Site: brandenburg
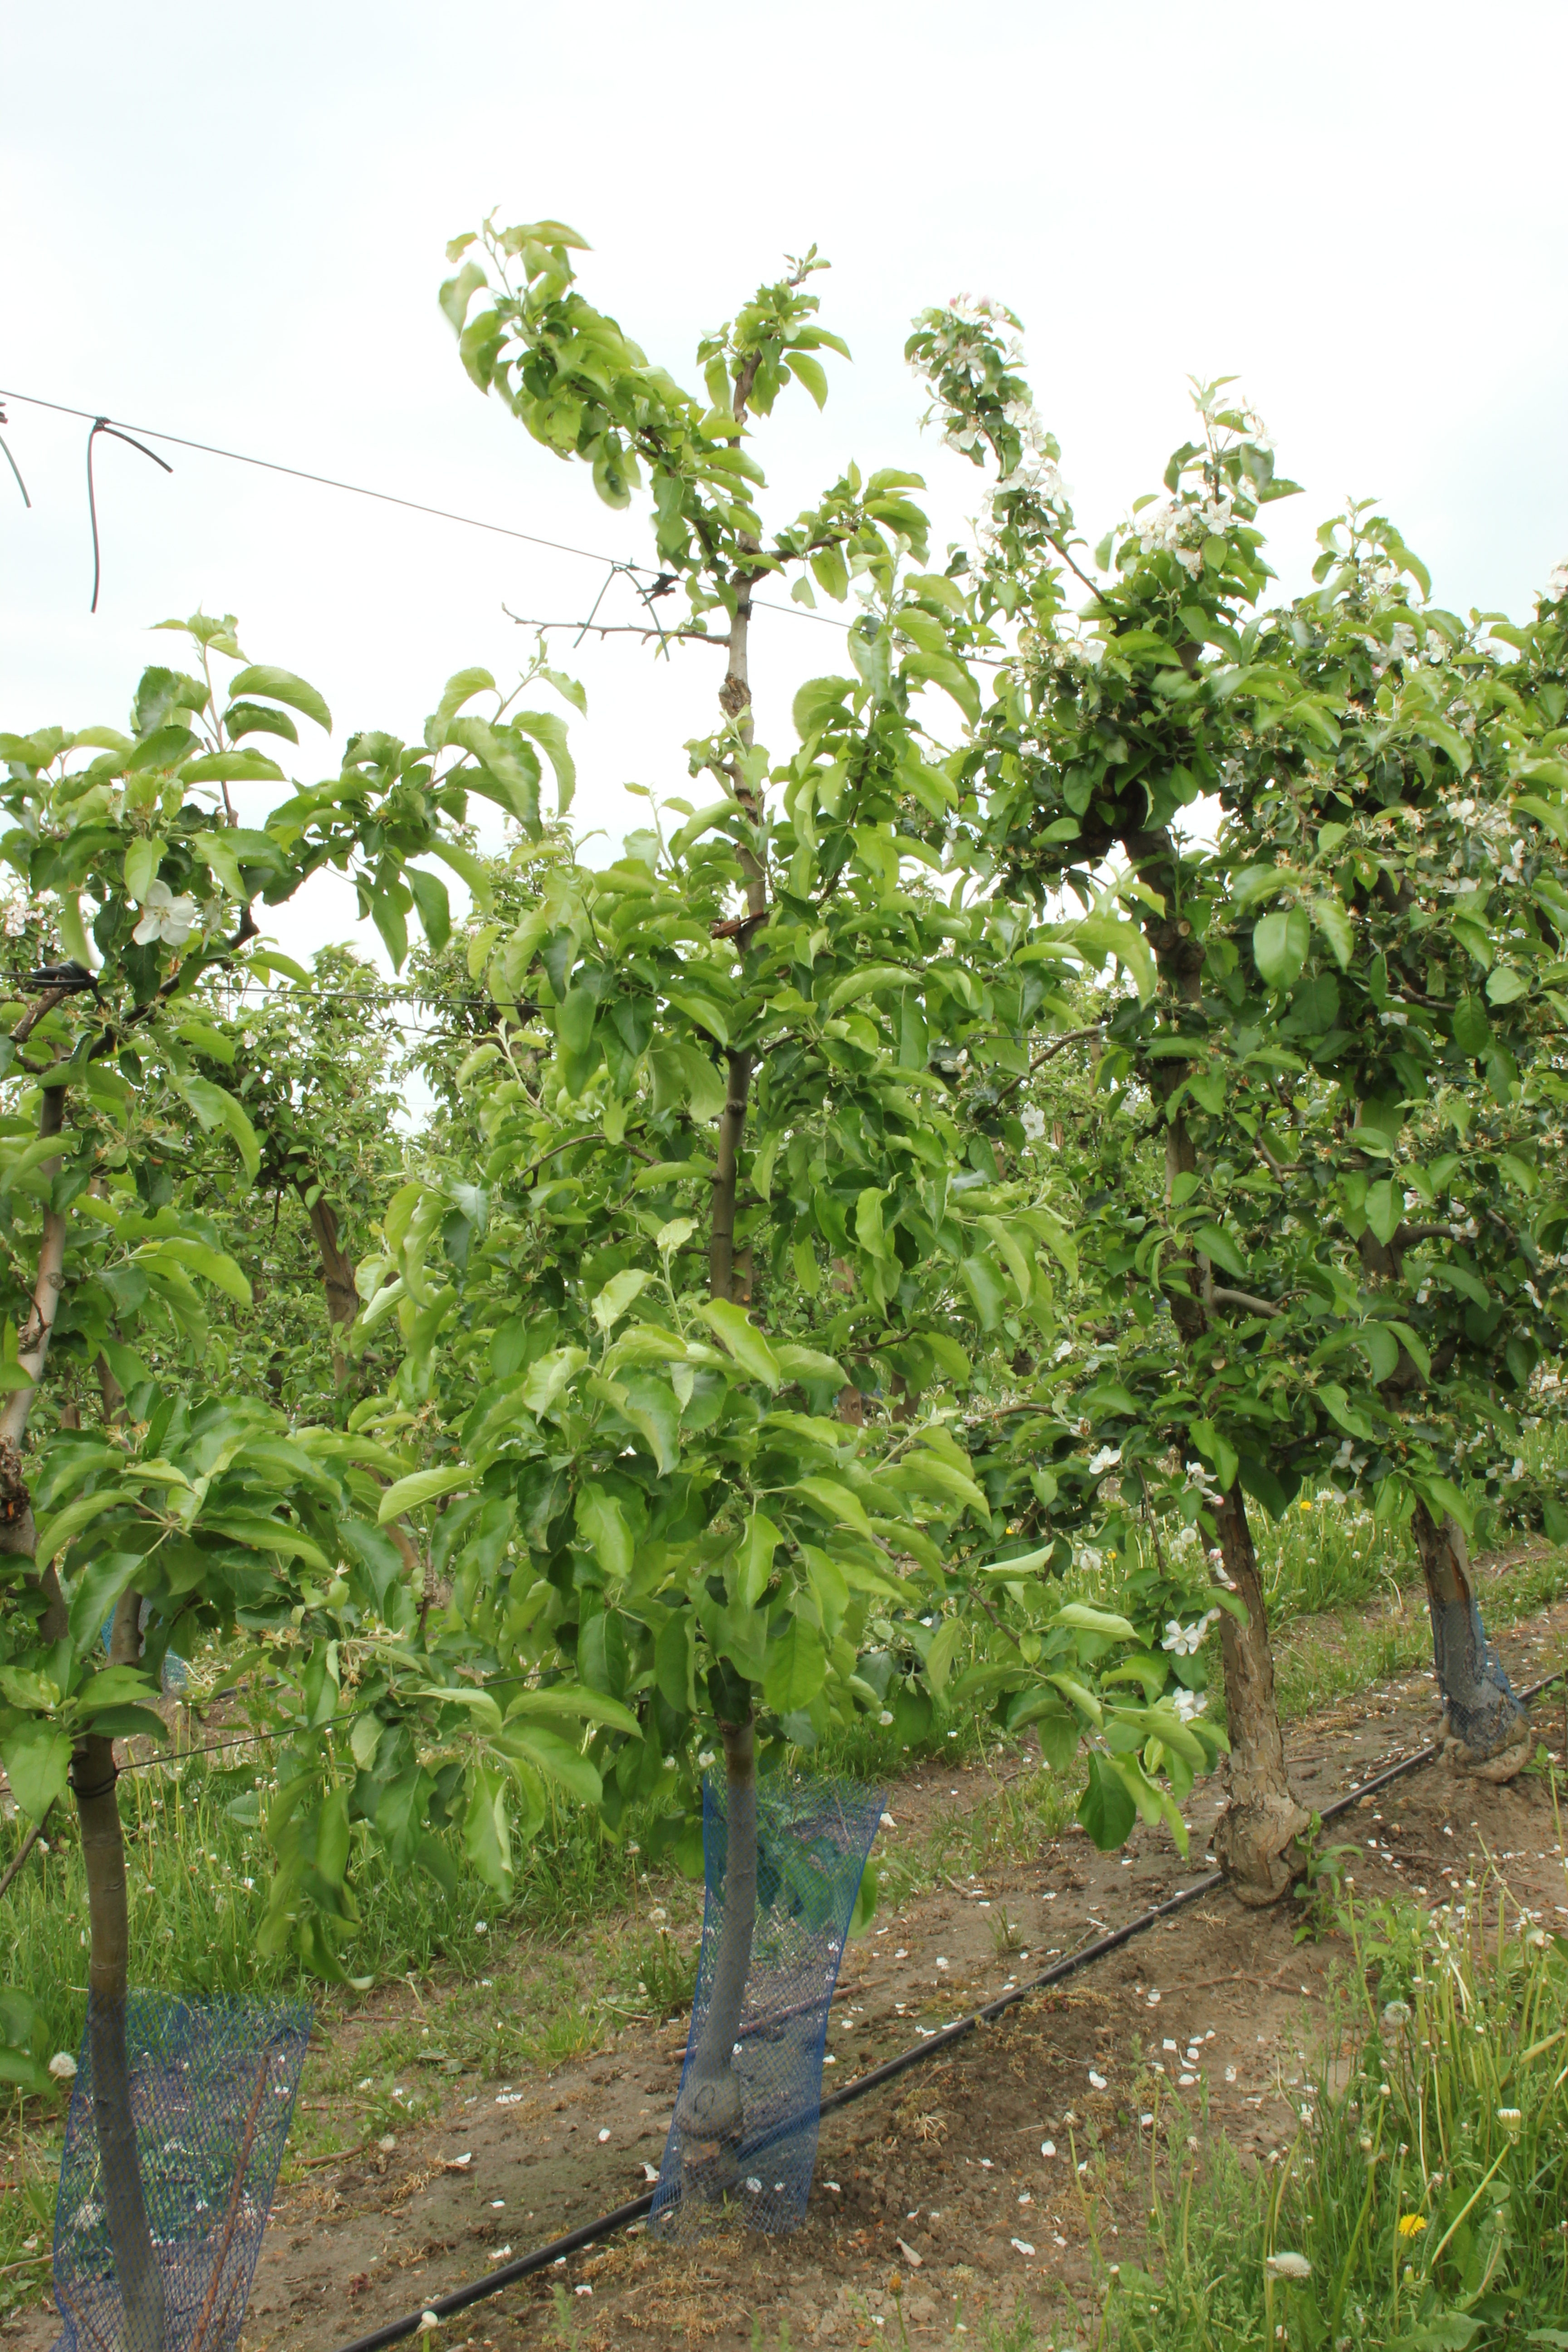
Growth stage (BBCH 67): Flowering